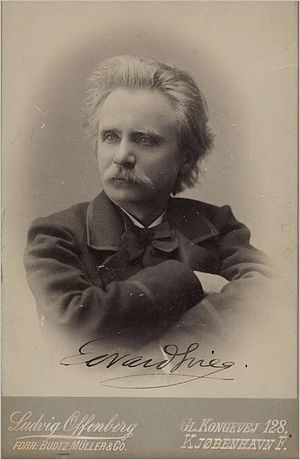
Ludvig Offenberg
Portrætfoto af Edvard Grieg taget af Ludvig Offenberg
Ludvig Johan Offenberg var en dansk portrætfotograf, der var meget benyttet i hovedstaden i anden halvdel af 1800-tallet.